Phil Kerslake

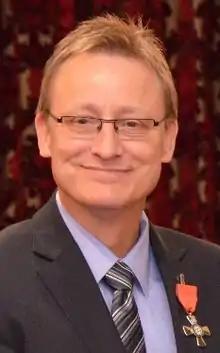
Kerslake in 2014

Philip Trevor Kerslake (24 May 1959 – 11 December 2021) was a Welsh-born New Zealand speaker, author and television presenter who has appeared on the weekday morning series, "Good Morning" and in other New Zealand media. He was also a cancer survivor.